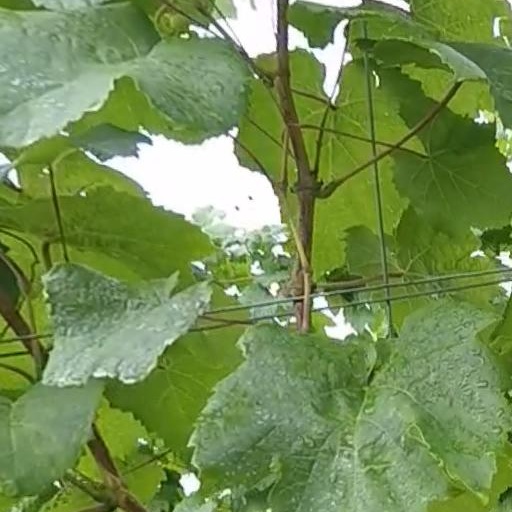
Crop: grape